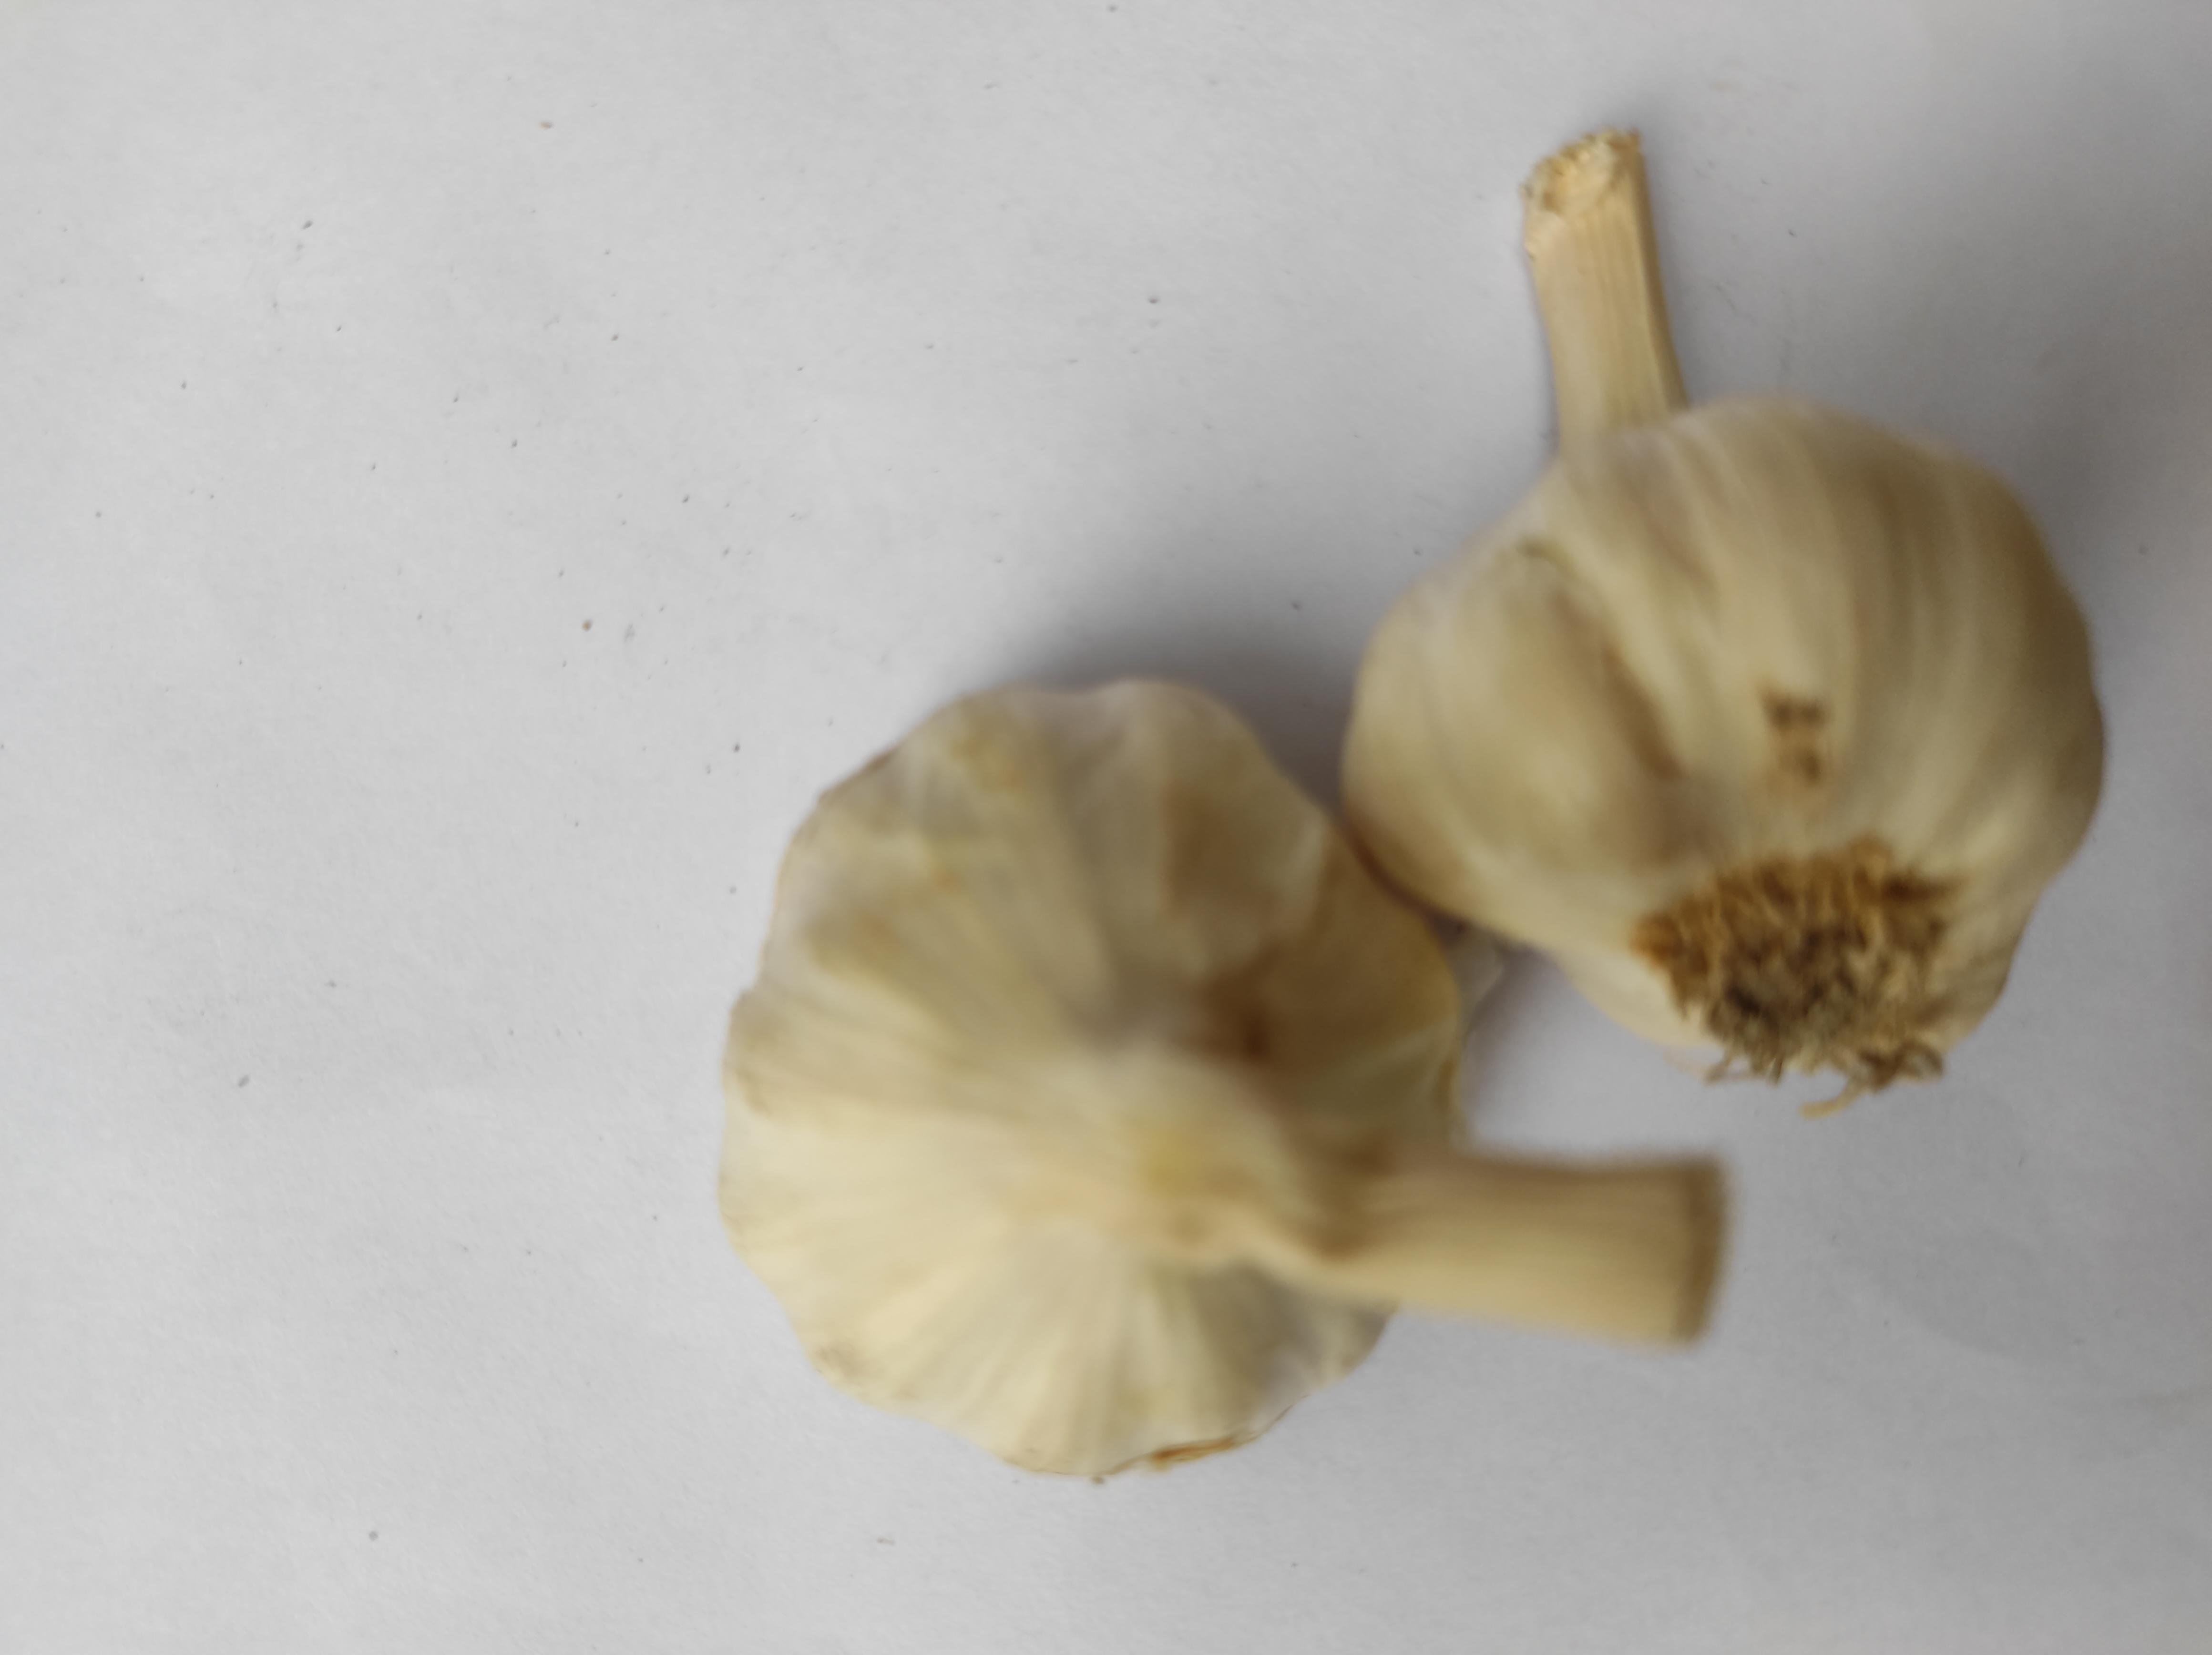
Label: Garlic